Jack Hill (cricketer)

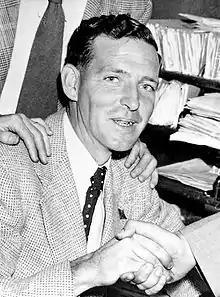
Hill in 1953 after selection in the Australian team to tour England

John Charles Hill (25 June 1923 – 11 August 1974) was an Australian cricketer who played in three Test matches from 1953 to 1955.